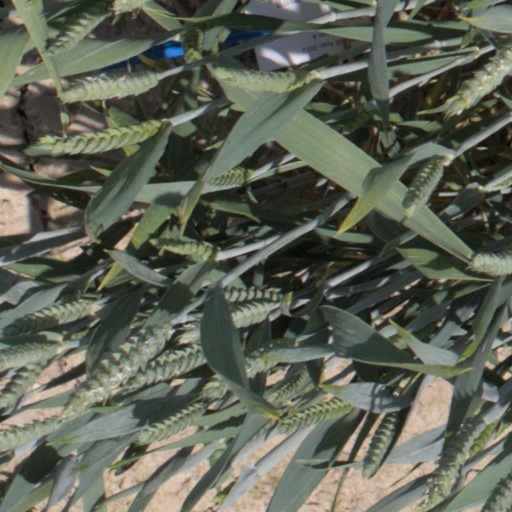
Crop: wheat